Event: Nepal Earthquake
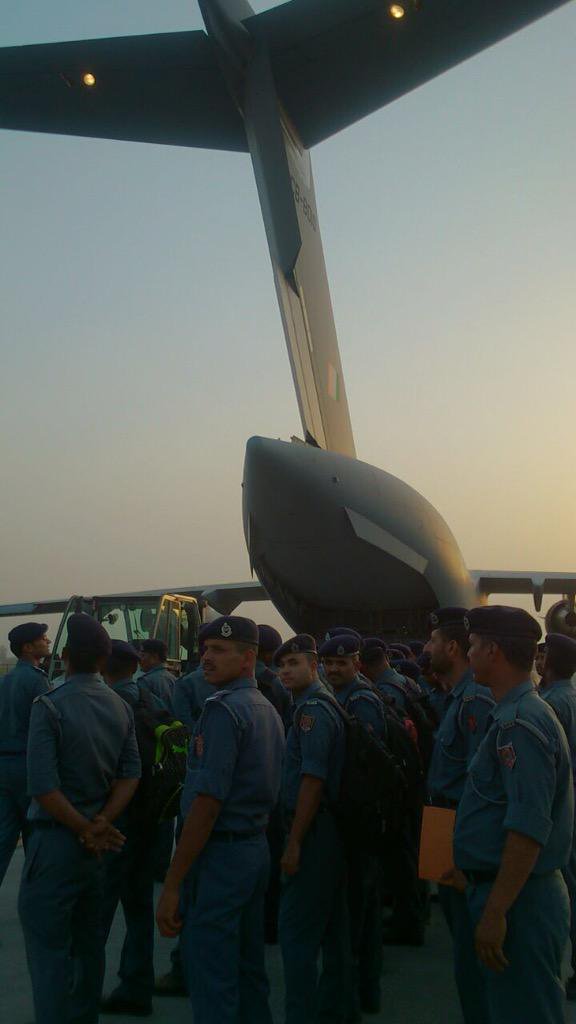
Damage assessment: no_damage